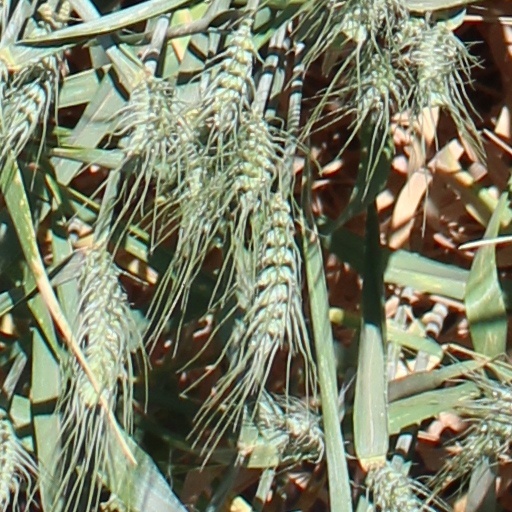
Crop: wheat